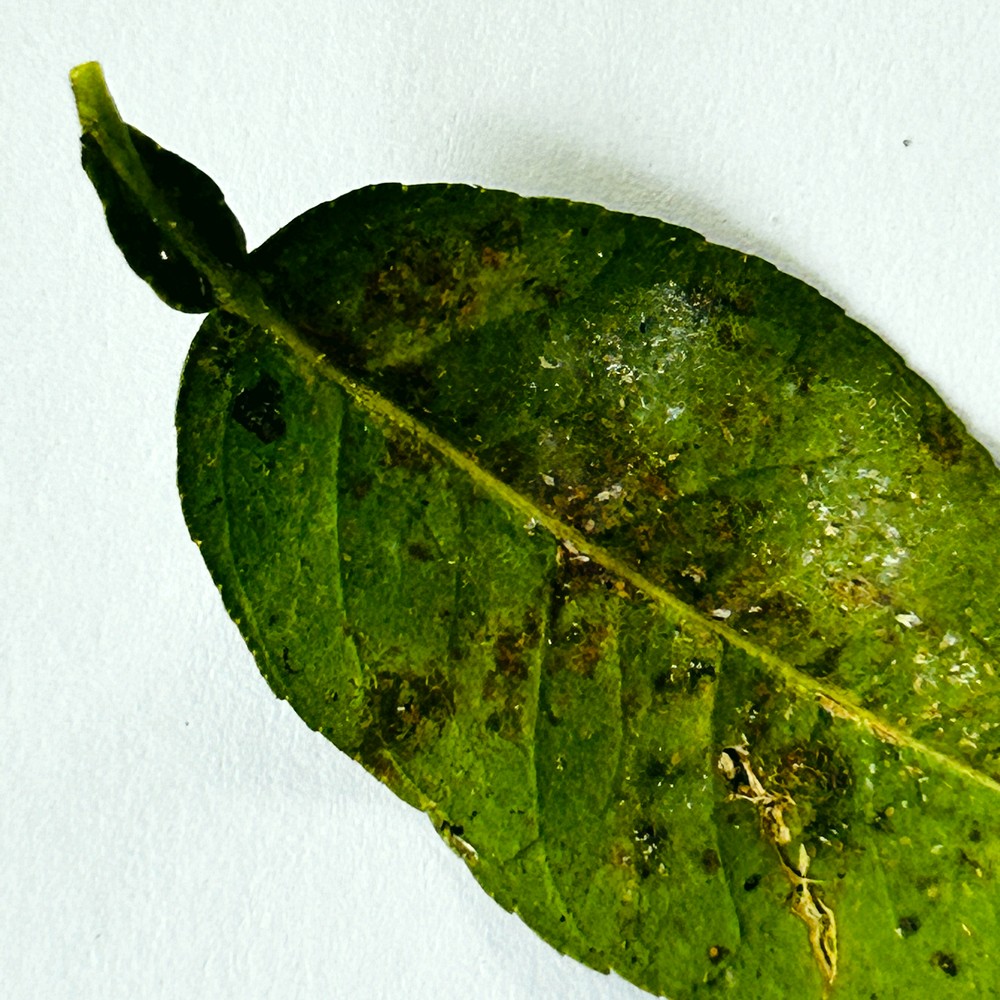
Label: Bacterial Blight